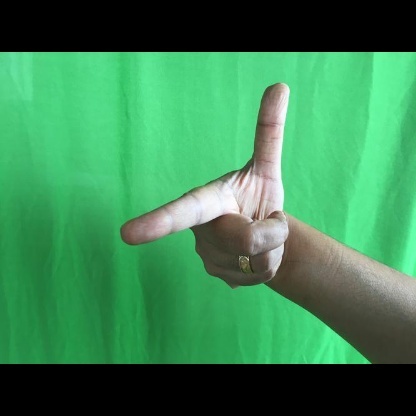
Mudra: Chandrakala